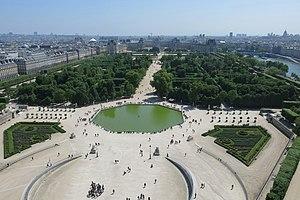
Grande Roue de Paris - Le palais du Louvre et les Jardins des Tuileries (Paris, 1er arr.).
Le jardin des Tuileries, parfois appelé jardins des Tuileries au pluriel, est un parc parisien du 1ᵉʳ arrondissement créé au XVIᵉ siècle, à l'emplacement d'anciennes tuileries qui lui ont donné son nom.
L'axe historique de Paris ou voie royale est une voie rectiligne qui traverse l'ouest de Paris et, en banlieue, une partie des Hauts-de-Seine. Elle va du Louvre au cœur de Paris jusque, une dizaine de kilomètres plus à l'ouest, le quartier d'affaires de La Défense situé sur les territoires de Puteaux, Courbevoie, La Garenne-Colombes et Nanterre. Cette perspective urbanistique majeure de l'ouest parisien, relie plus précisément de nos jours, toujours d'est en ouest, la statue équestre de Louis XIV, dans la cour Napoléon du Louvre, et la Grande Arche de la Défense. Elle passe par le jardin des Tuileries, la place de la Concorde, l'avenue des Champs-Élysées, la place Charles-de-Gaulle avec l'Arc de Triomphe, l'avenue de la Grande Armée et — au-delà de la porte Maillot — traverse Neuilly-sur-Seine en tant que route nationale 13, nommée dans cette commune avenue Charles-de-Gaulle, avant de franchir la Seine par le pont de Neuilly et atteindre La Défense.